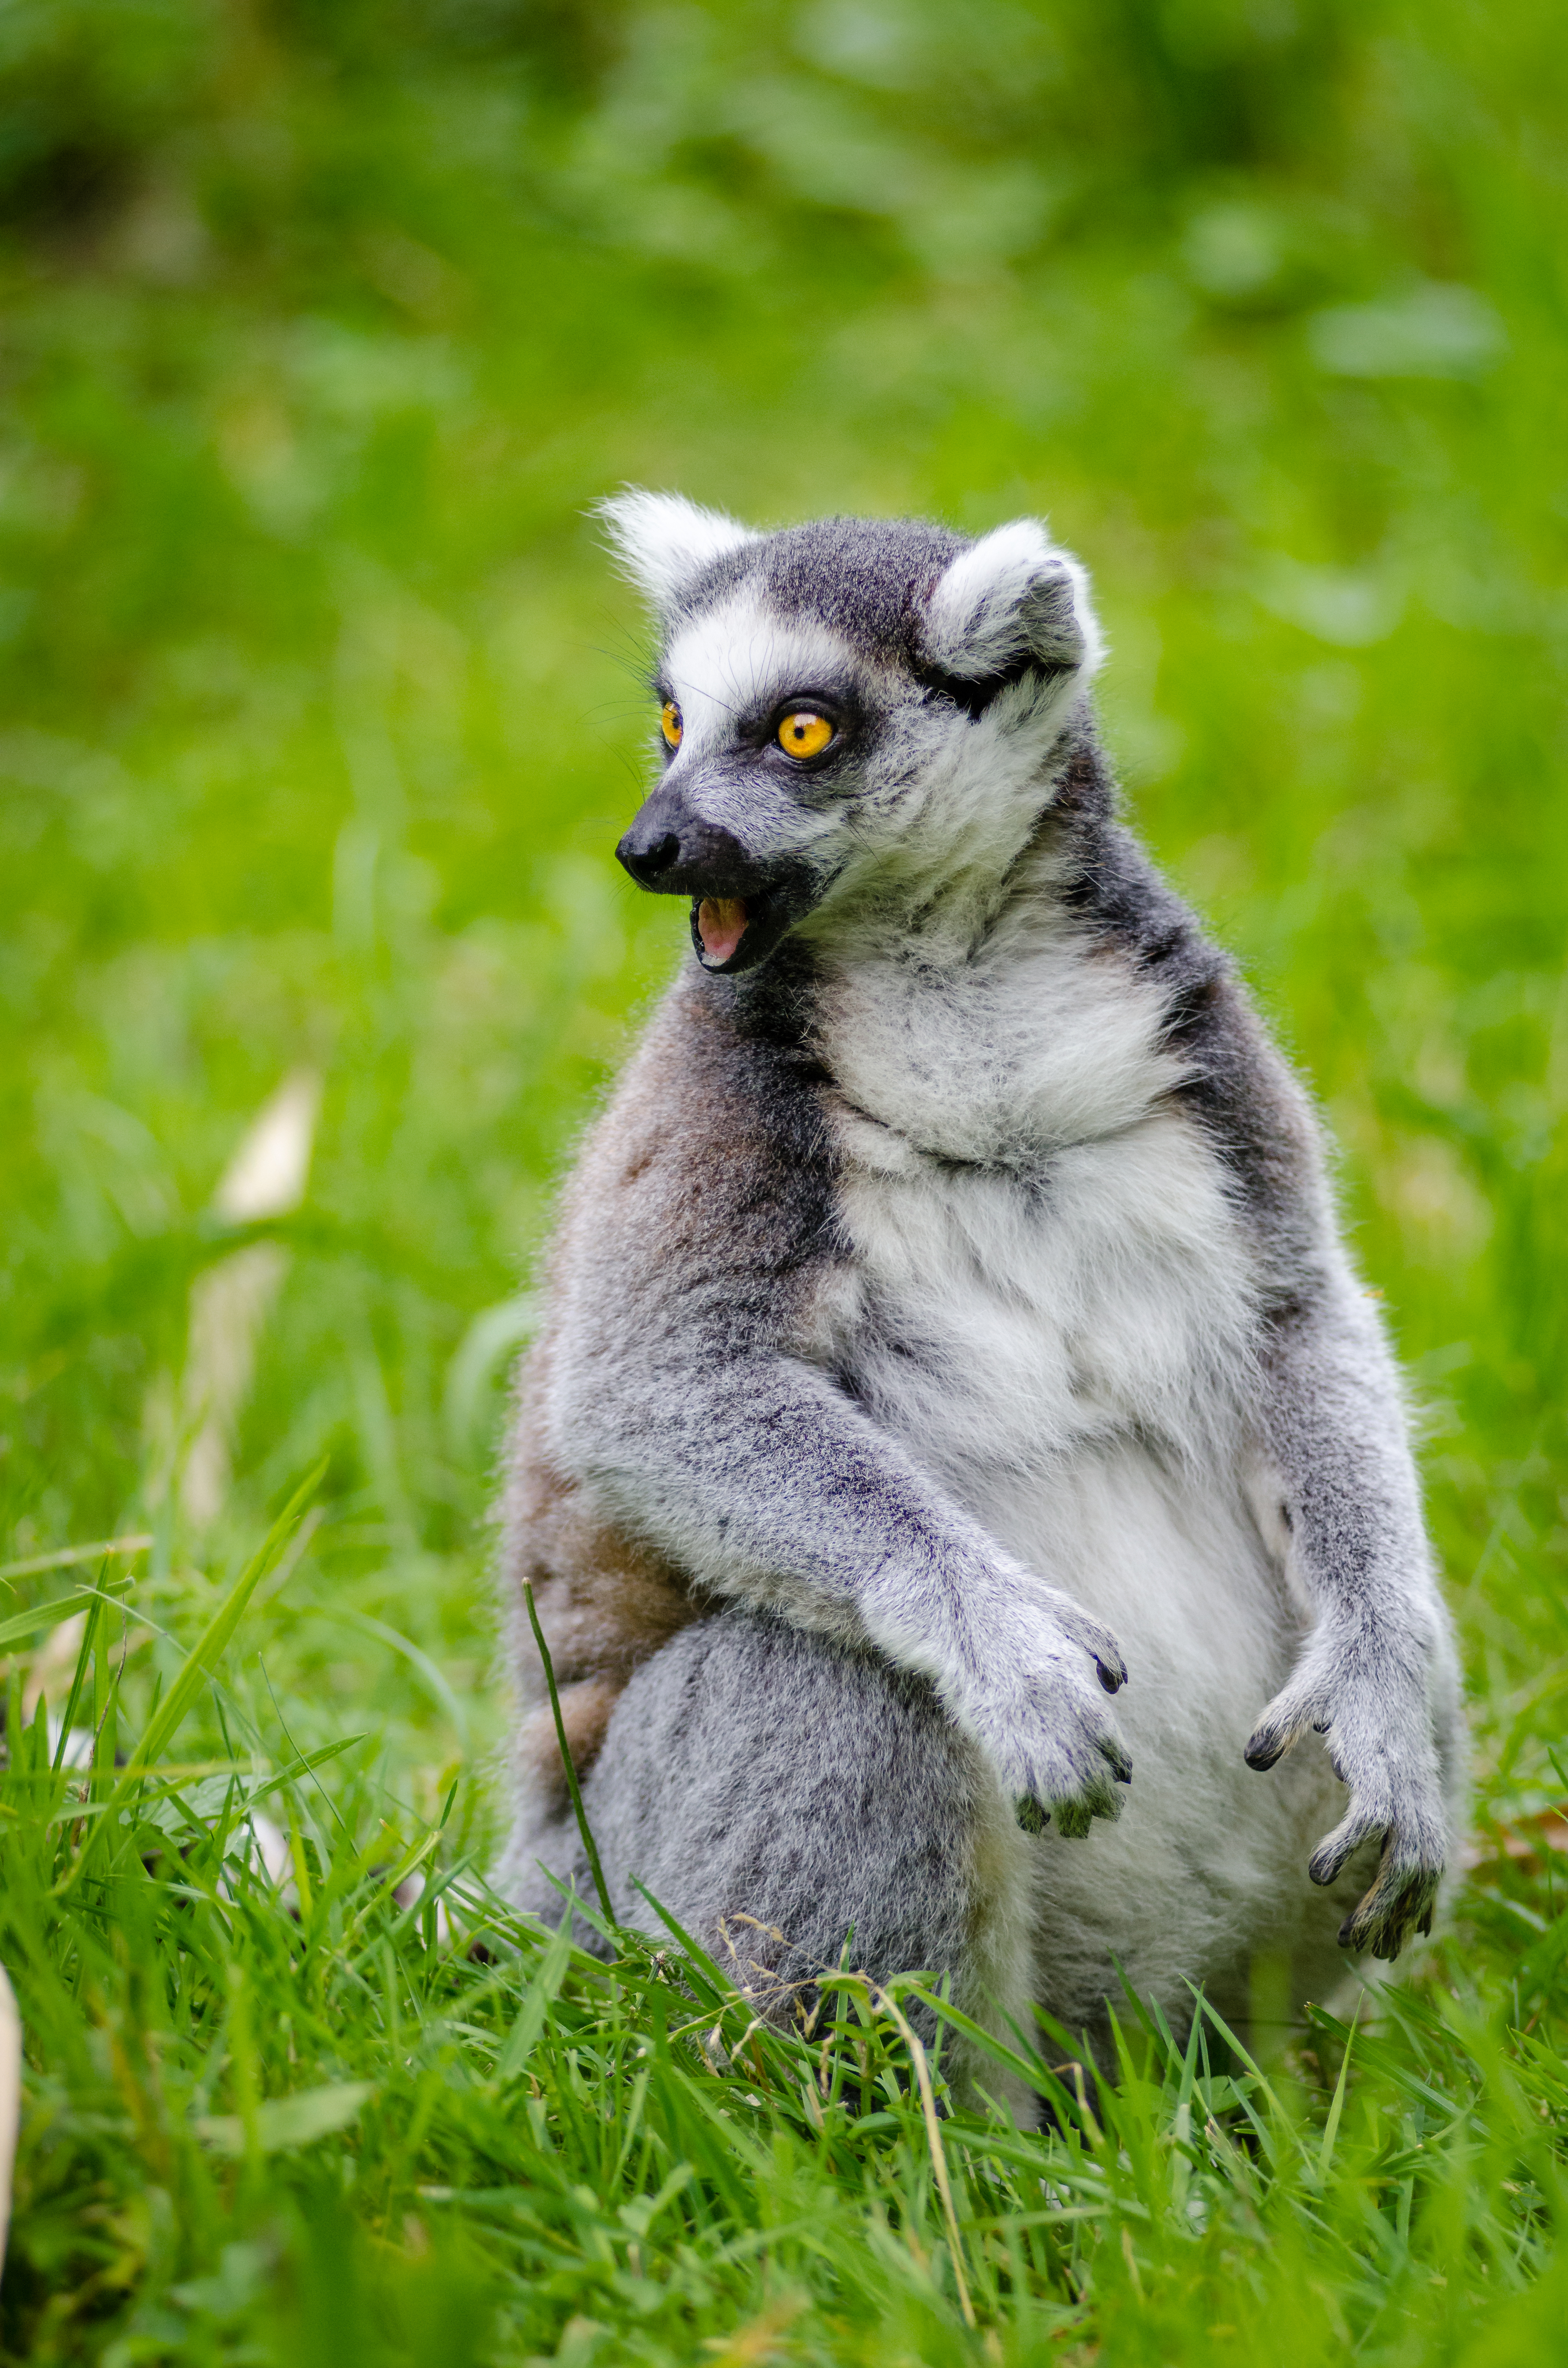
nature, grass, animal, wildlife, zoo, mammal, fauna, primate, madagascar, vertebrate, lemur, macaque, old world monkey